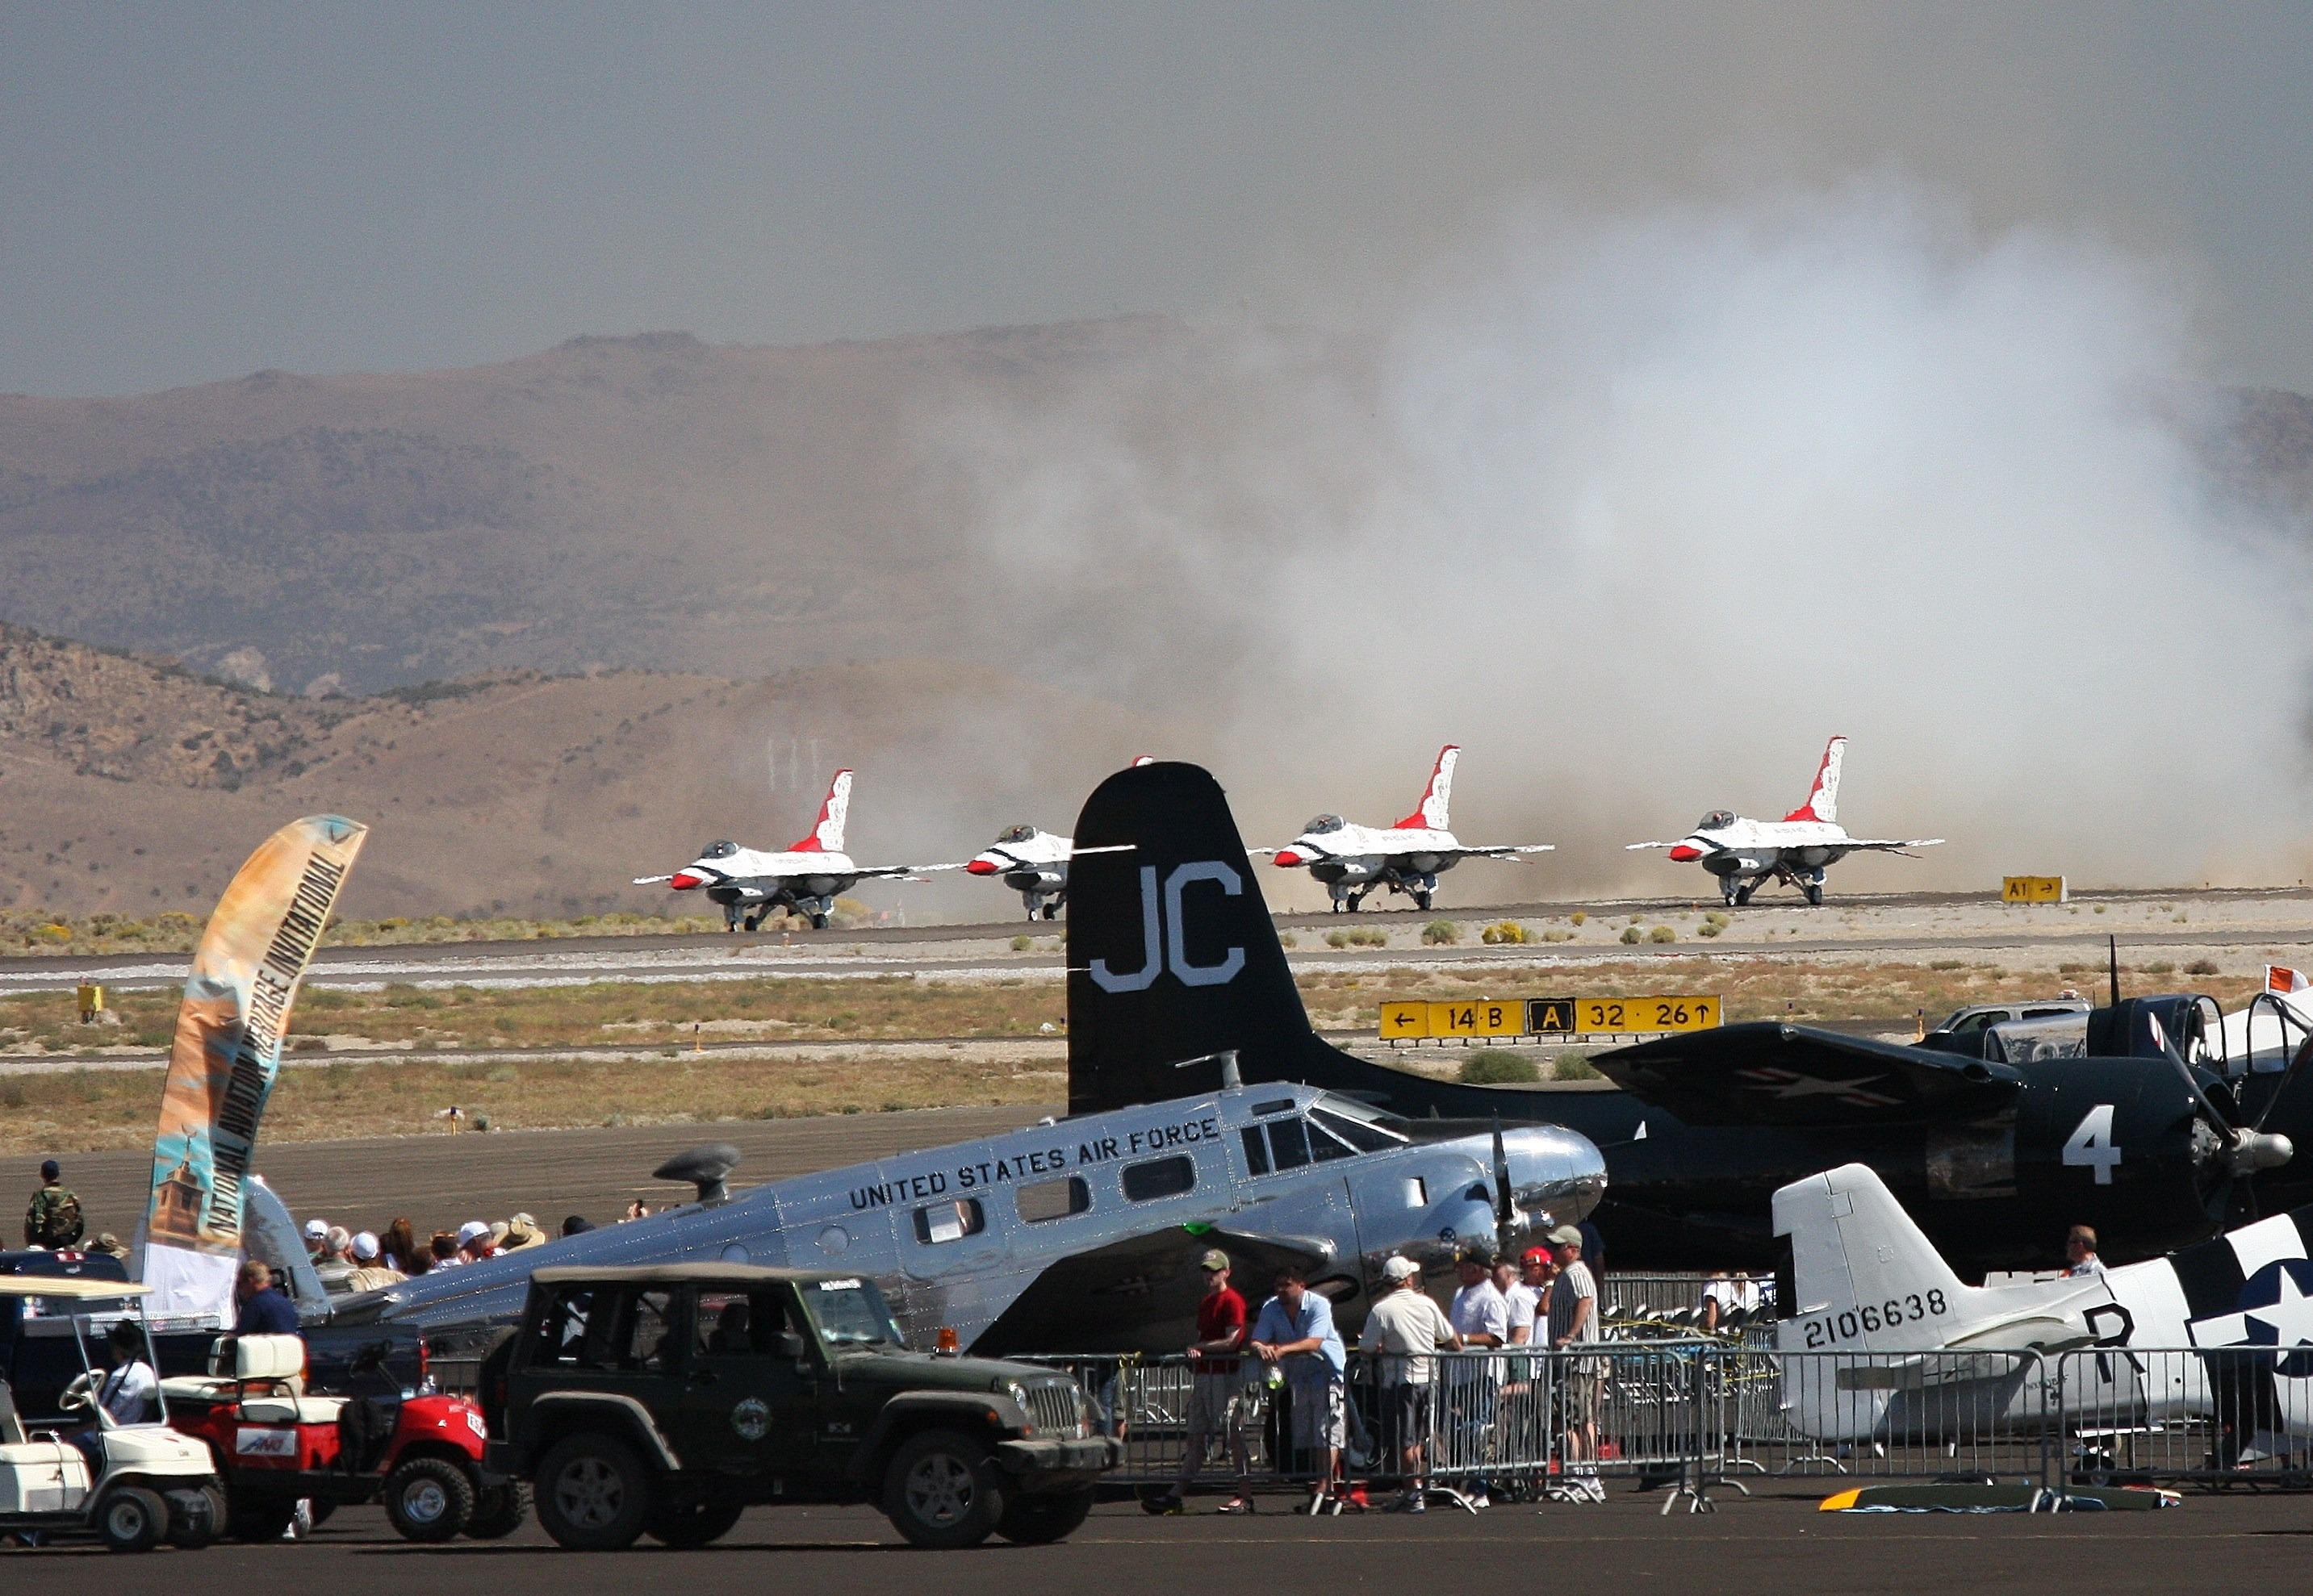
airplane, aircraft, military, vehicle, aviation, flight, airplanes, airliner, navy, bomber, takeoff, thunderbirds, take off, air show, air force, fighter aircraft, military aircraft, military jets, atmosphere of earth, general aviation, reno airshow, air races, beech 18, run up